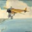
Label: airplane